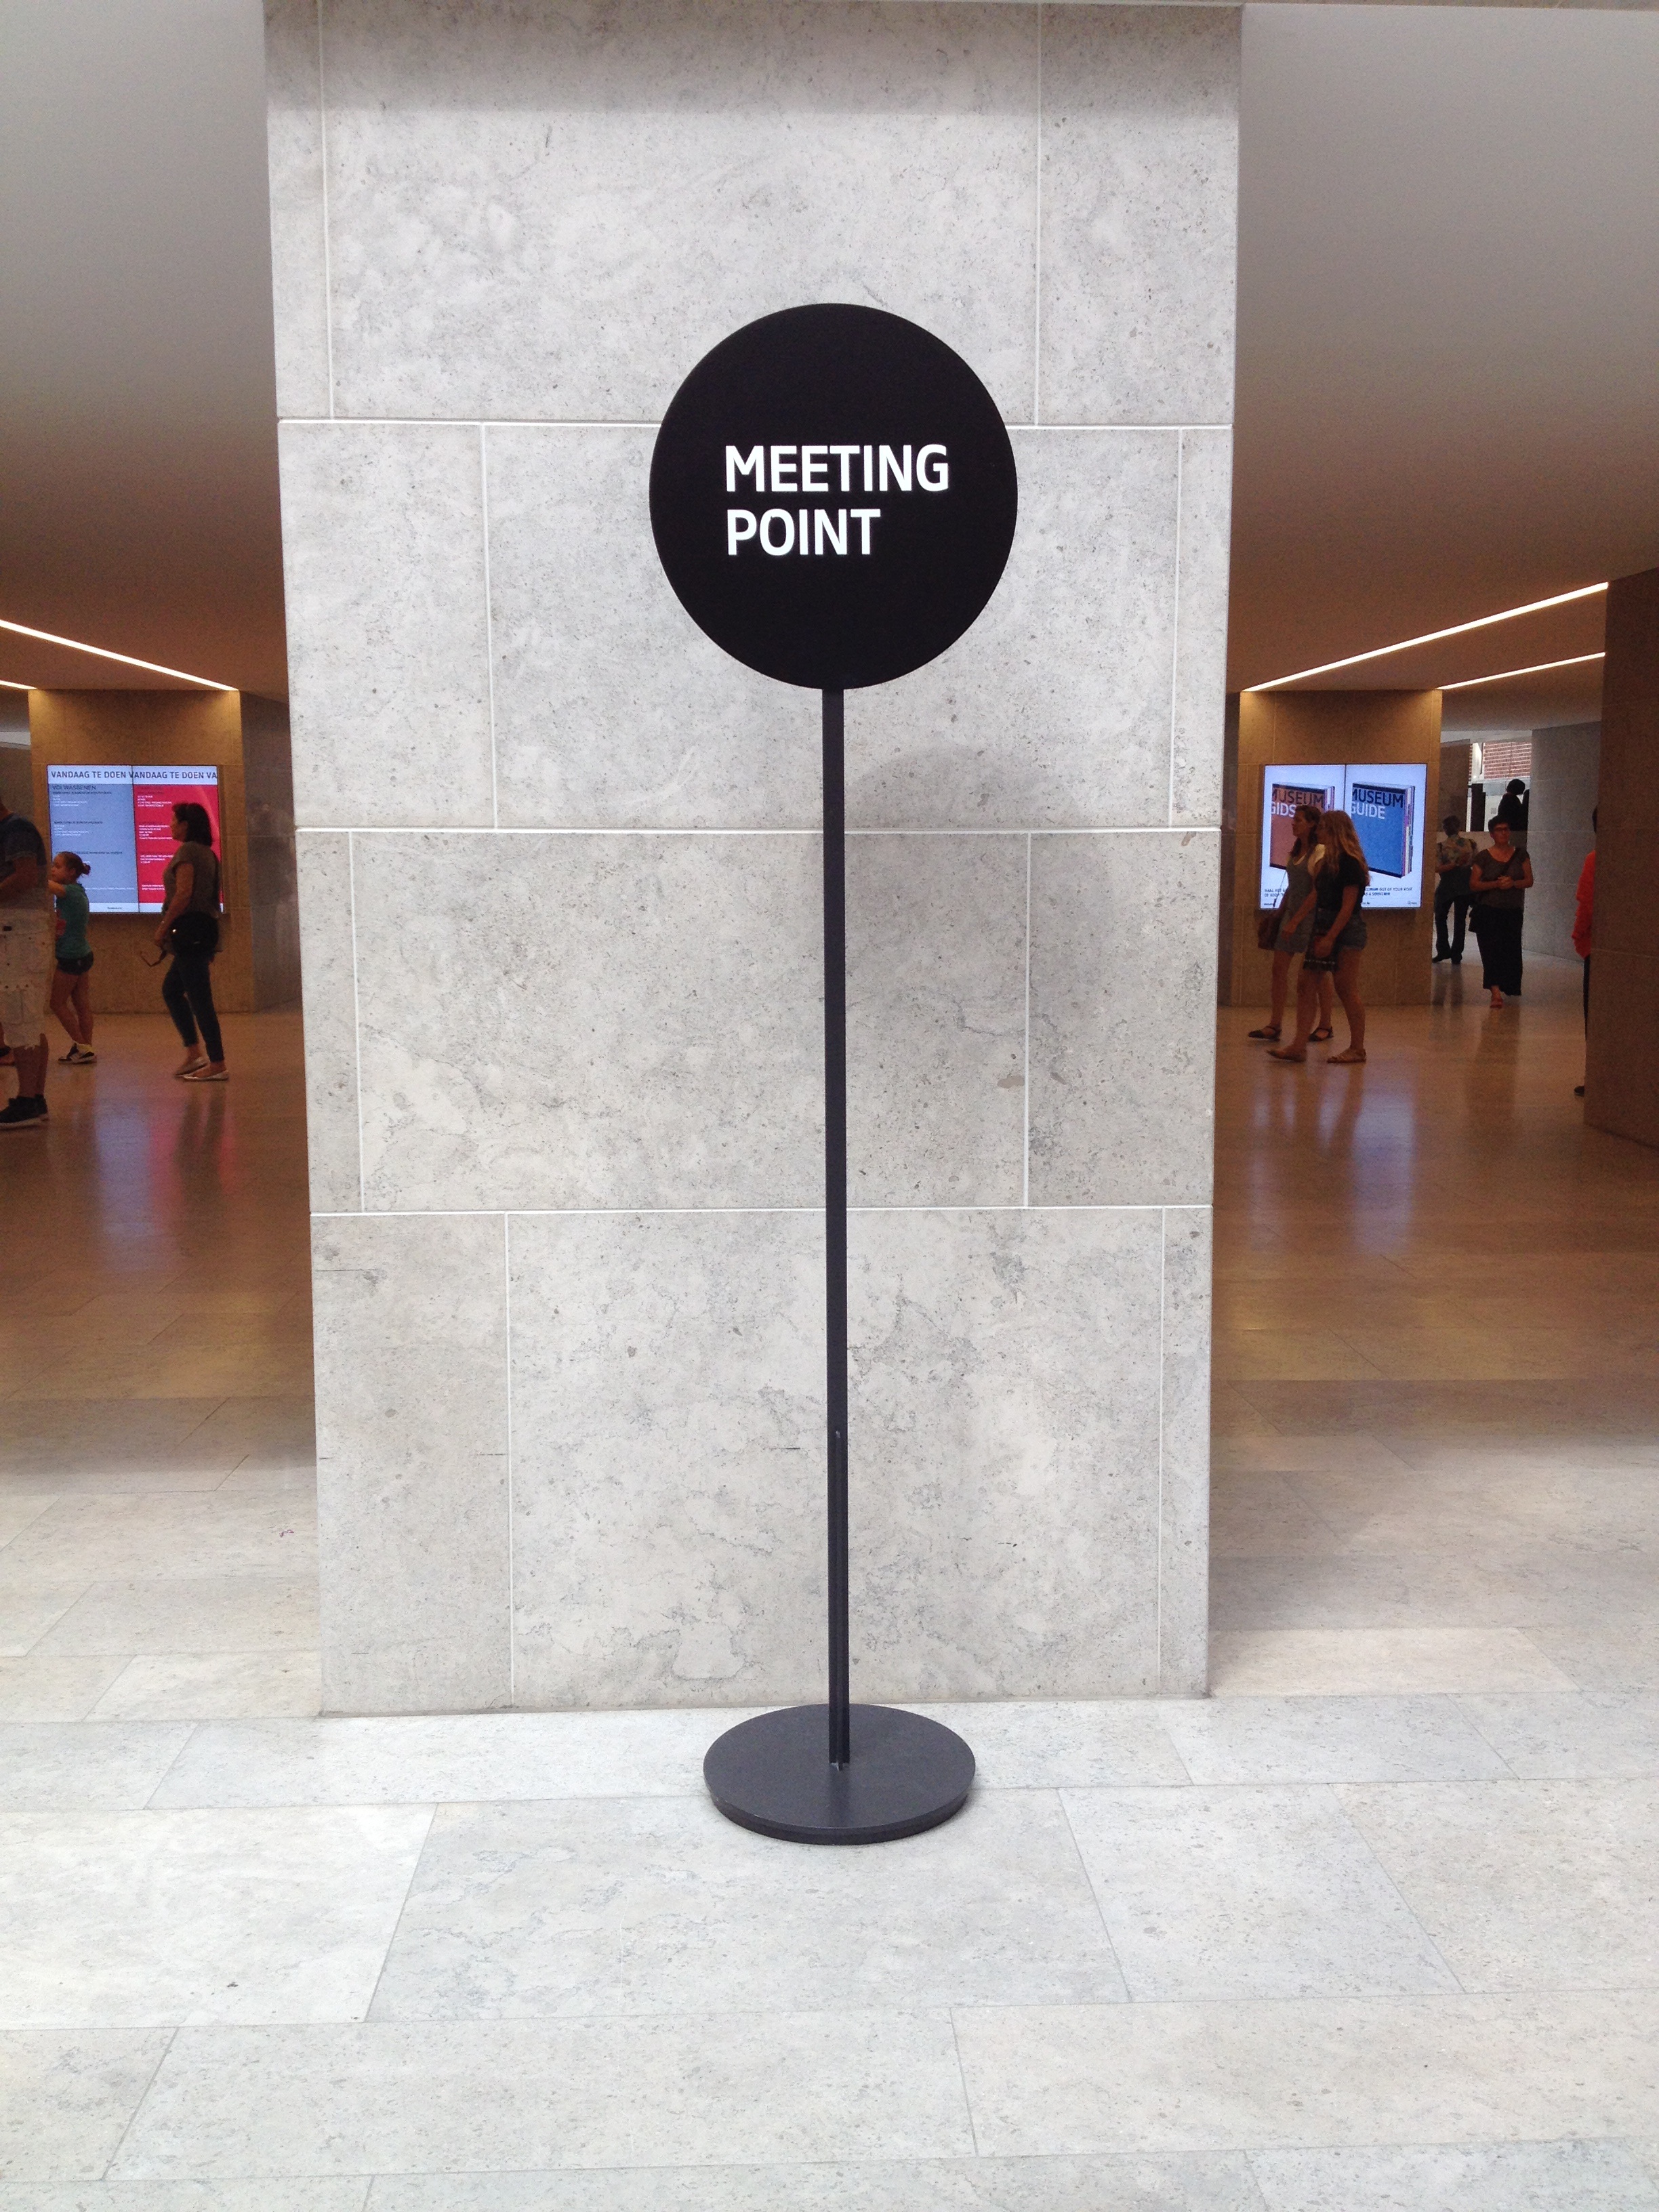
architecture, museum, lighting, interior design, art, design, tourist attraction, signaling, art gallery